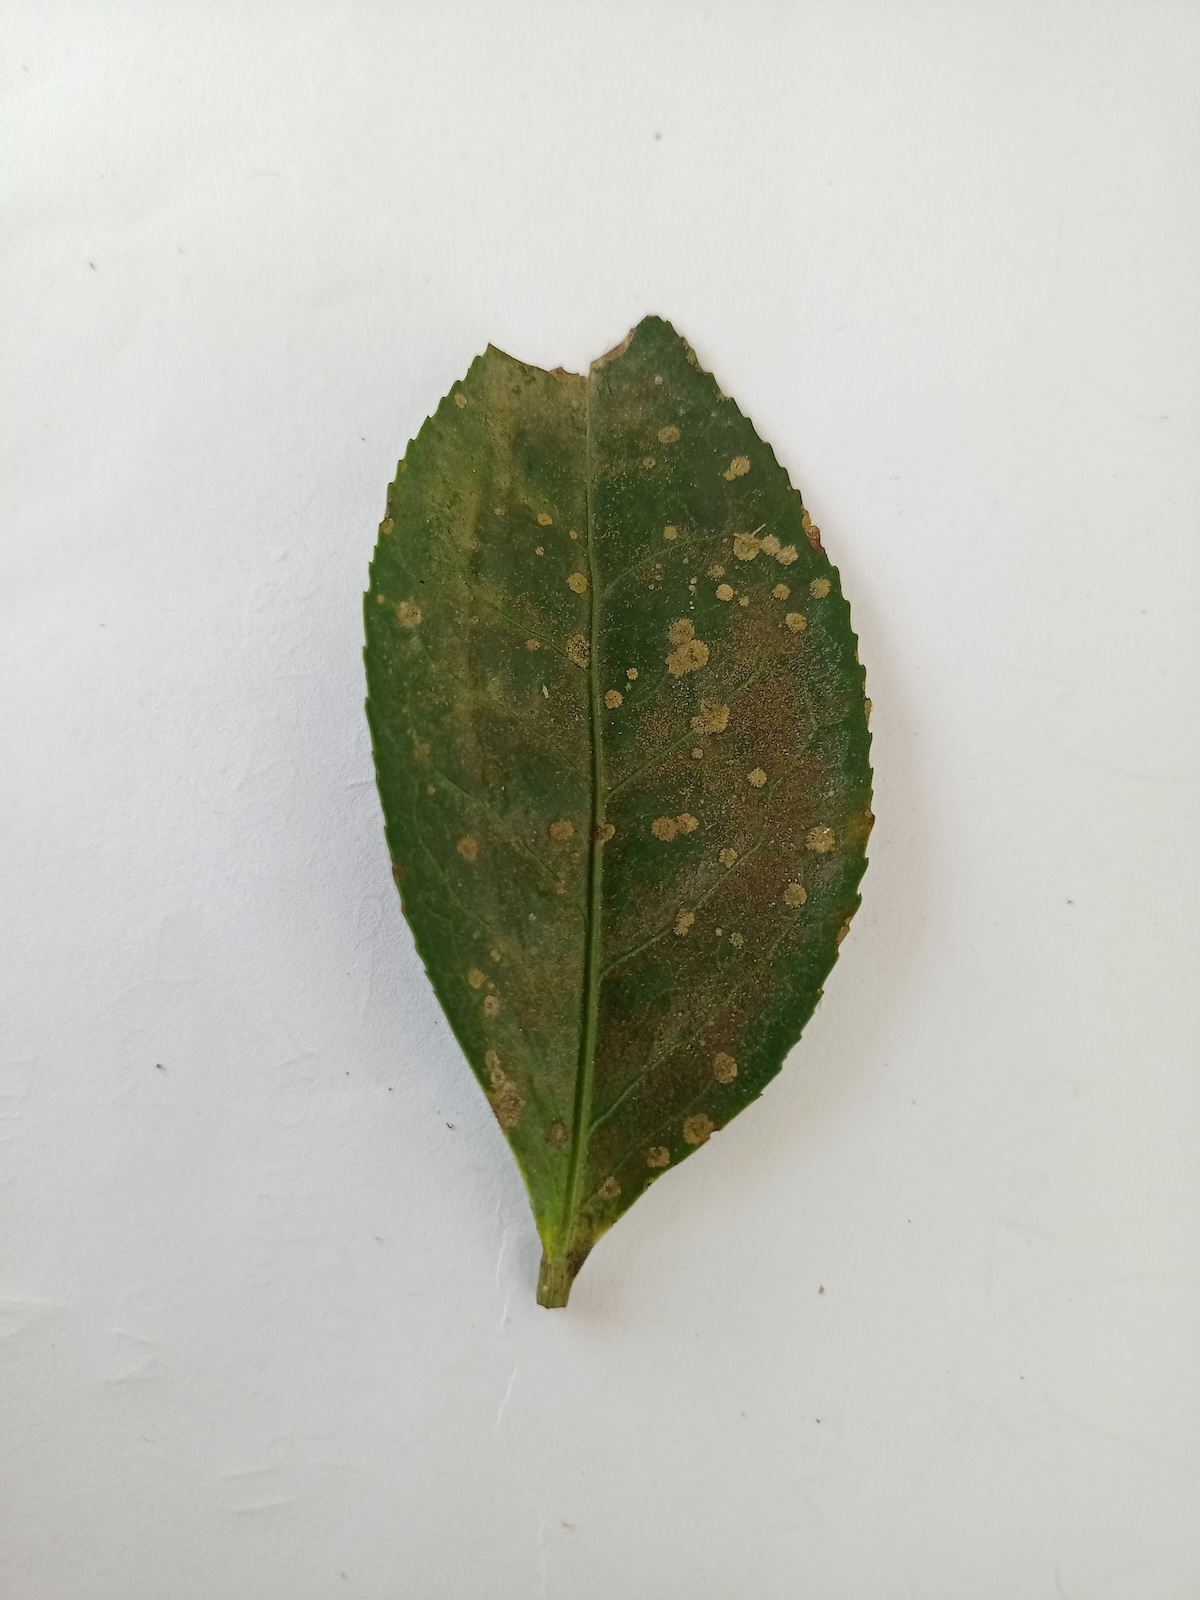
Label: Tea algal leaf spot